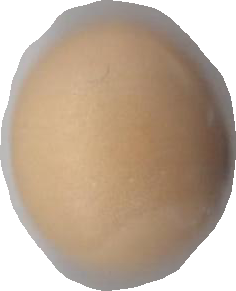
Variety: Grobogan